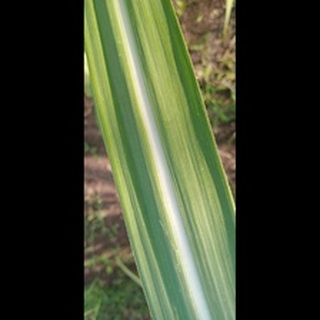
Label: healthy_sugarcane